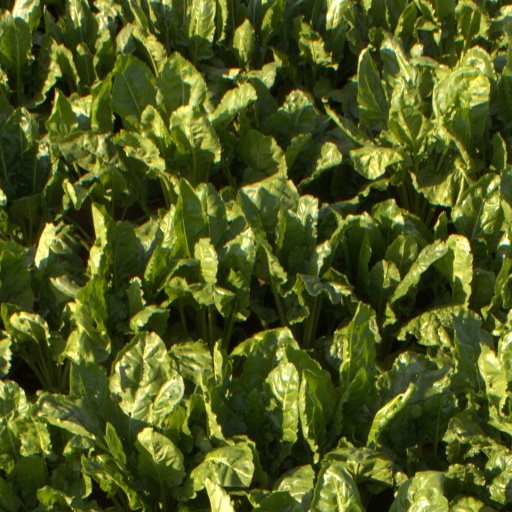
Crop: sugar beet